Shawn Cheshire

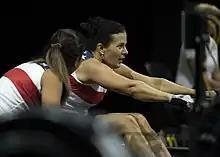
U.S. Army Spc. Shawn Cheshire, veteran, competes in indoor rowing at the 2014 Invictus Games

2014 (Inaugural) Invictus Games (London, UK)